Hip-hop fashion

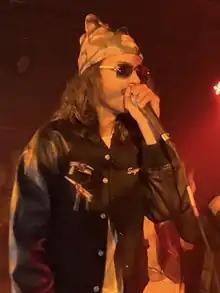
Rapper BabyTron wearing a pair of Cartier glasses while performing. Note the white buffalo horn temples.

One sportswear trend that emerged was the rise in popularity of throwback jerseys, such as those produced by Mitchell & Ness. Sports jerseys have always been popular in hip hop fashion, as evidenced by Will Smith's early 1990s video "Summertime", and Spike Lee wearing a throwback Brooklyn Dodgers jersey in the film "Do the Right Thing". The late 1990s saw the rise in popularity of very expensive throwbacks, often costing hundreds of dollars. Hip hop artists donning the pricey jerseys in music videos led to increased demand, and led to the rise of counterfeiters flooding the market with fake jerseys to capitalize on the craze. The mid-to-late 2000s saw a decrease in popularity of throwbacks, with some hip hop artists even shunning them.